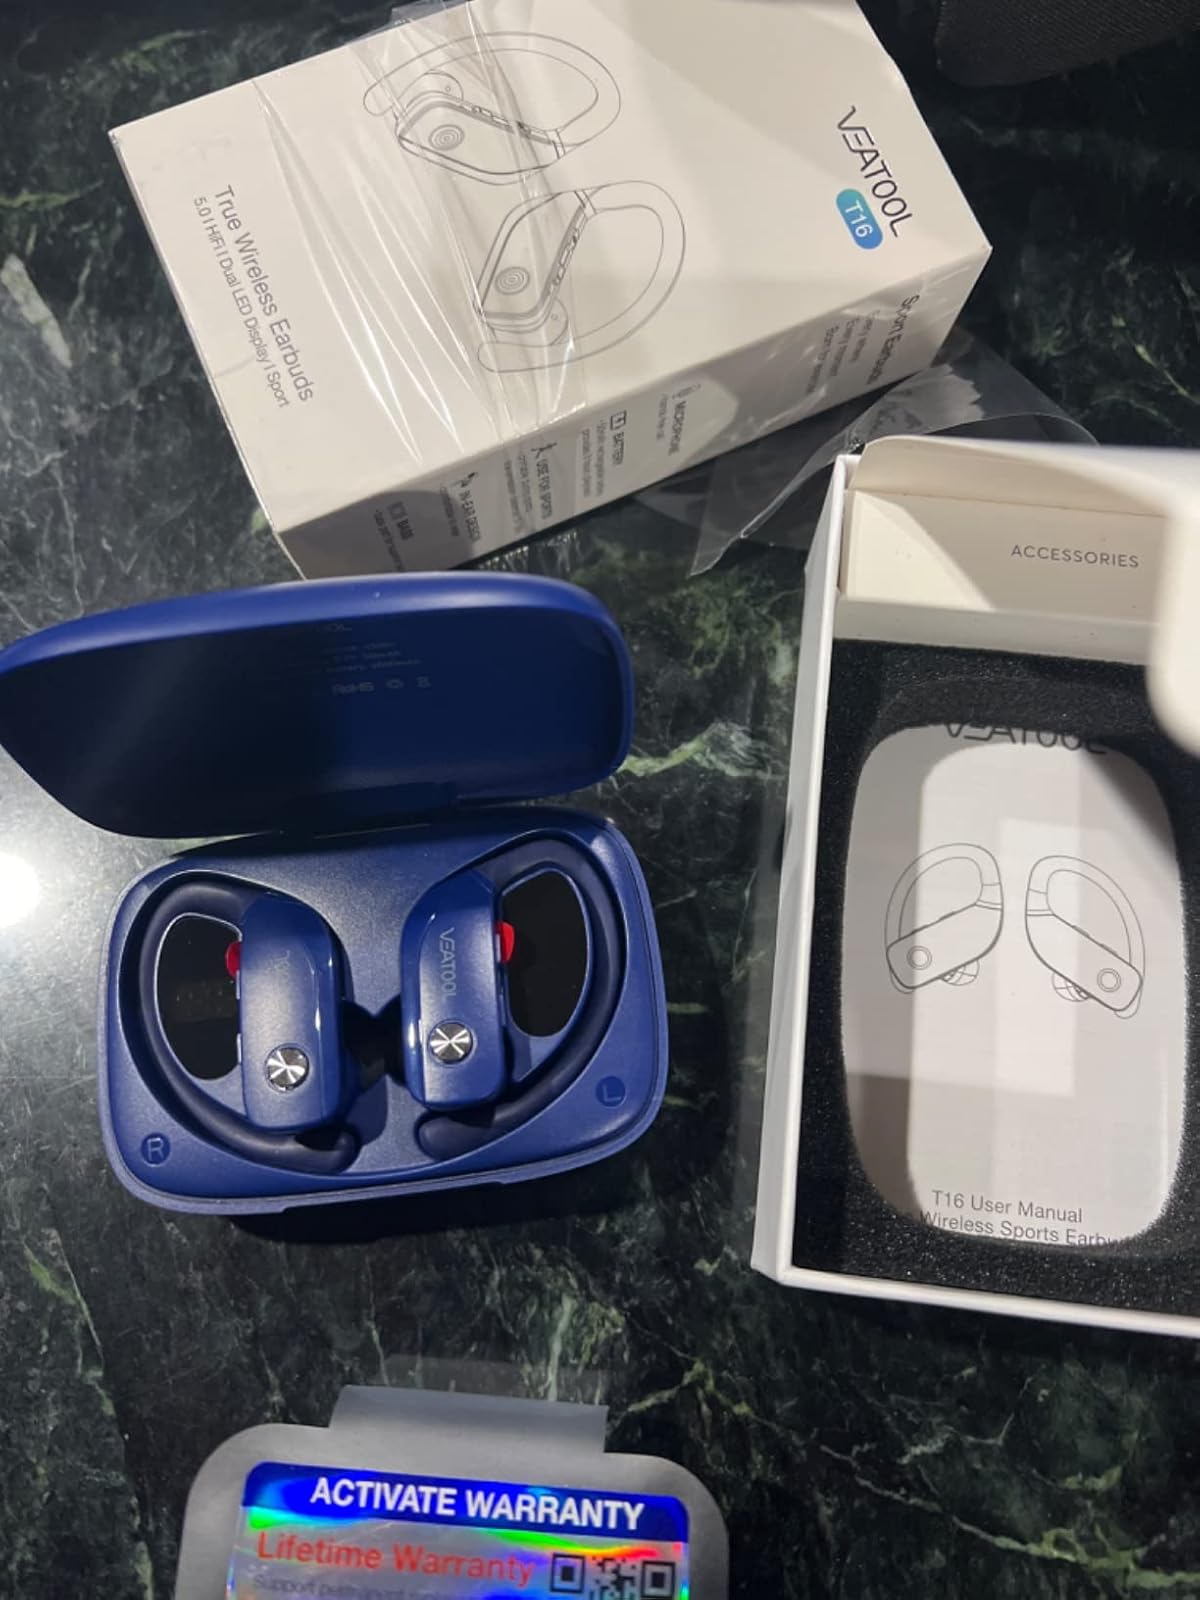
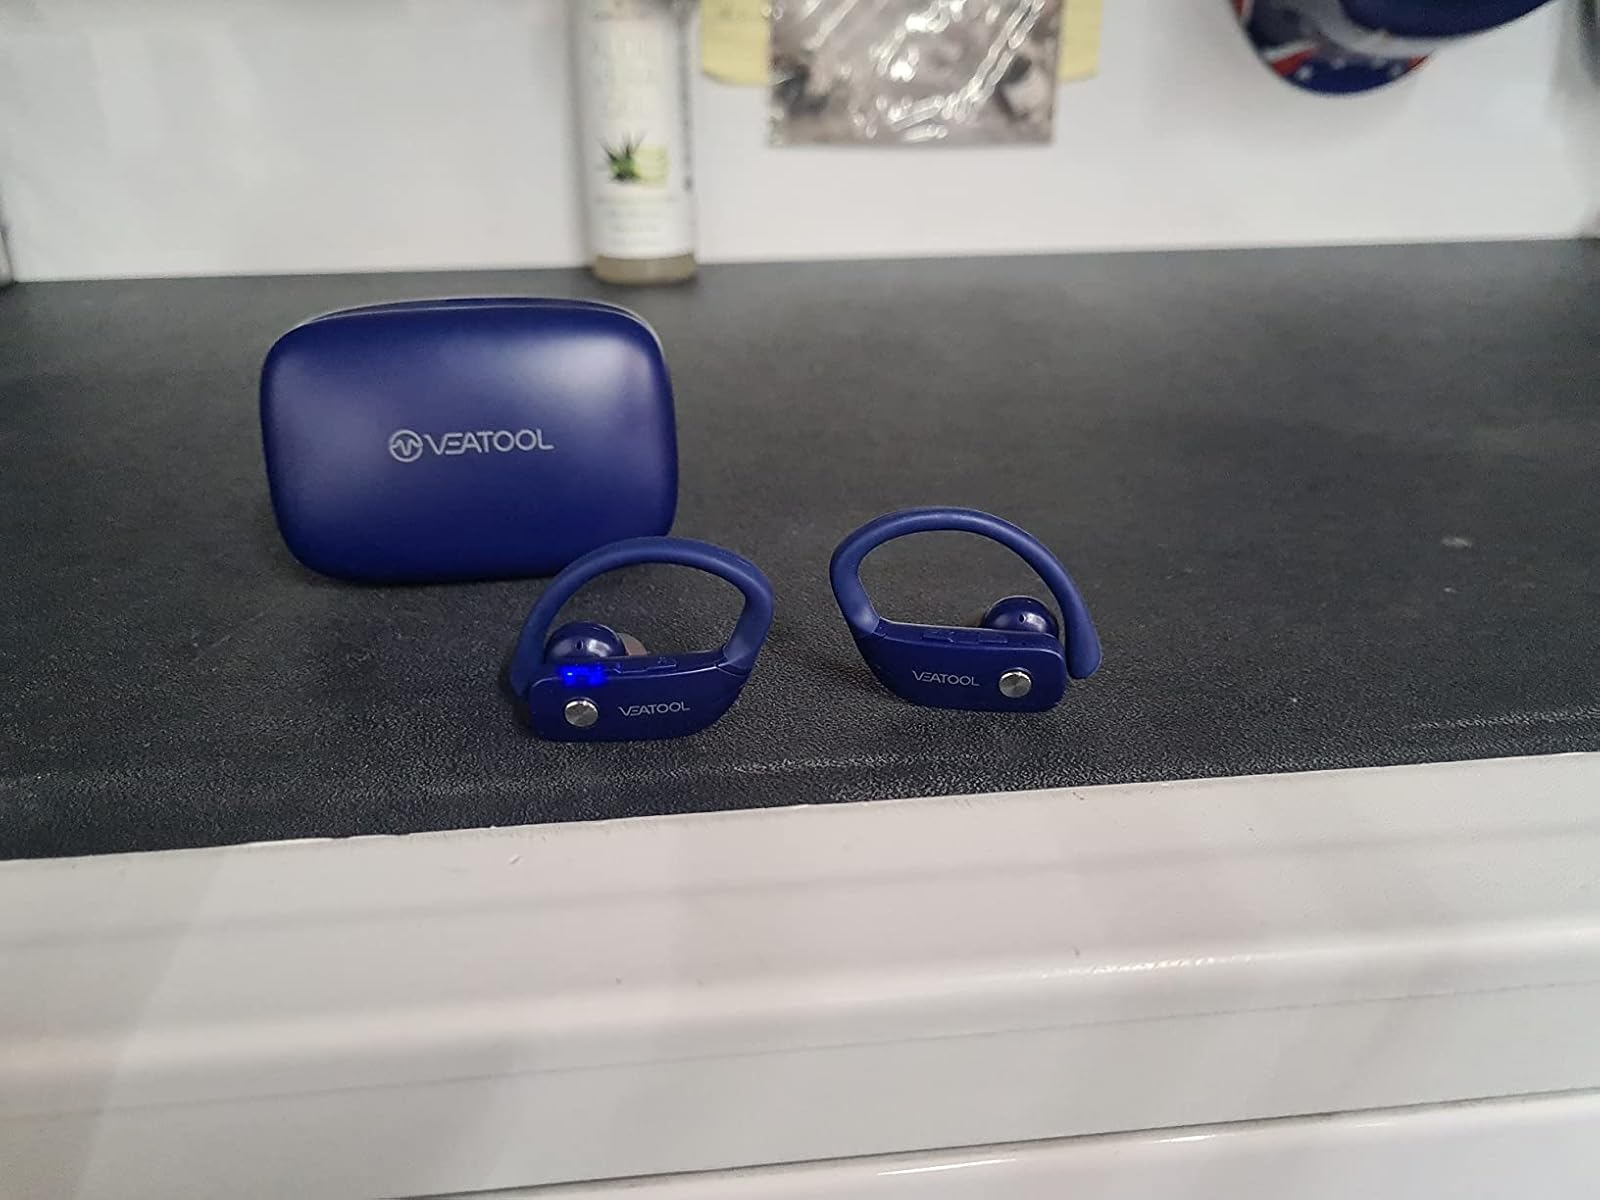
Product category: earbuds
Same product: yes